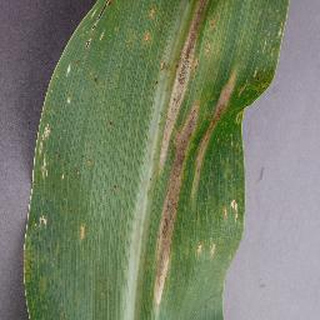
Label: corn_northern_leaf_blight